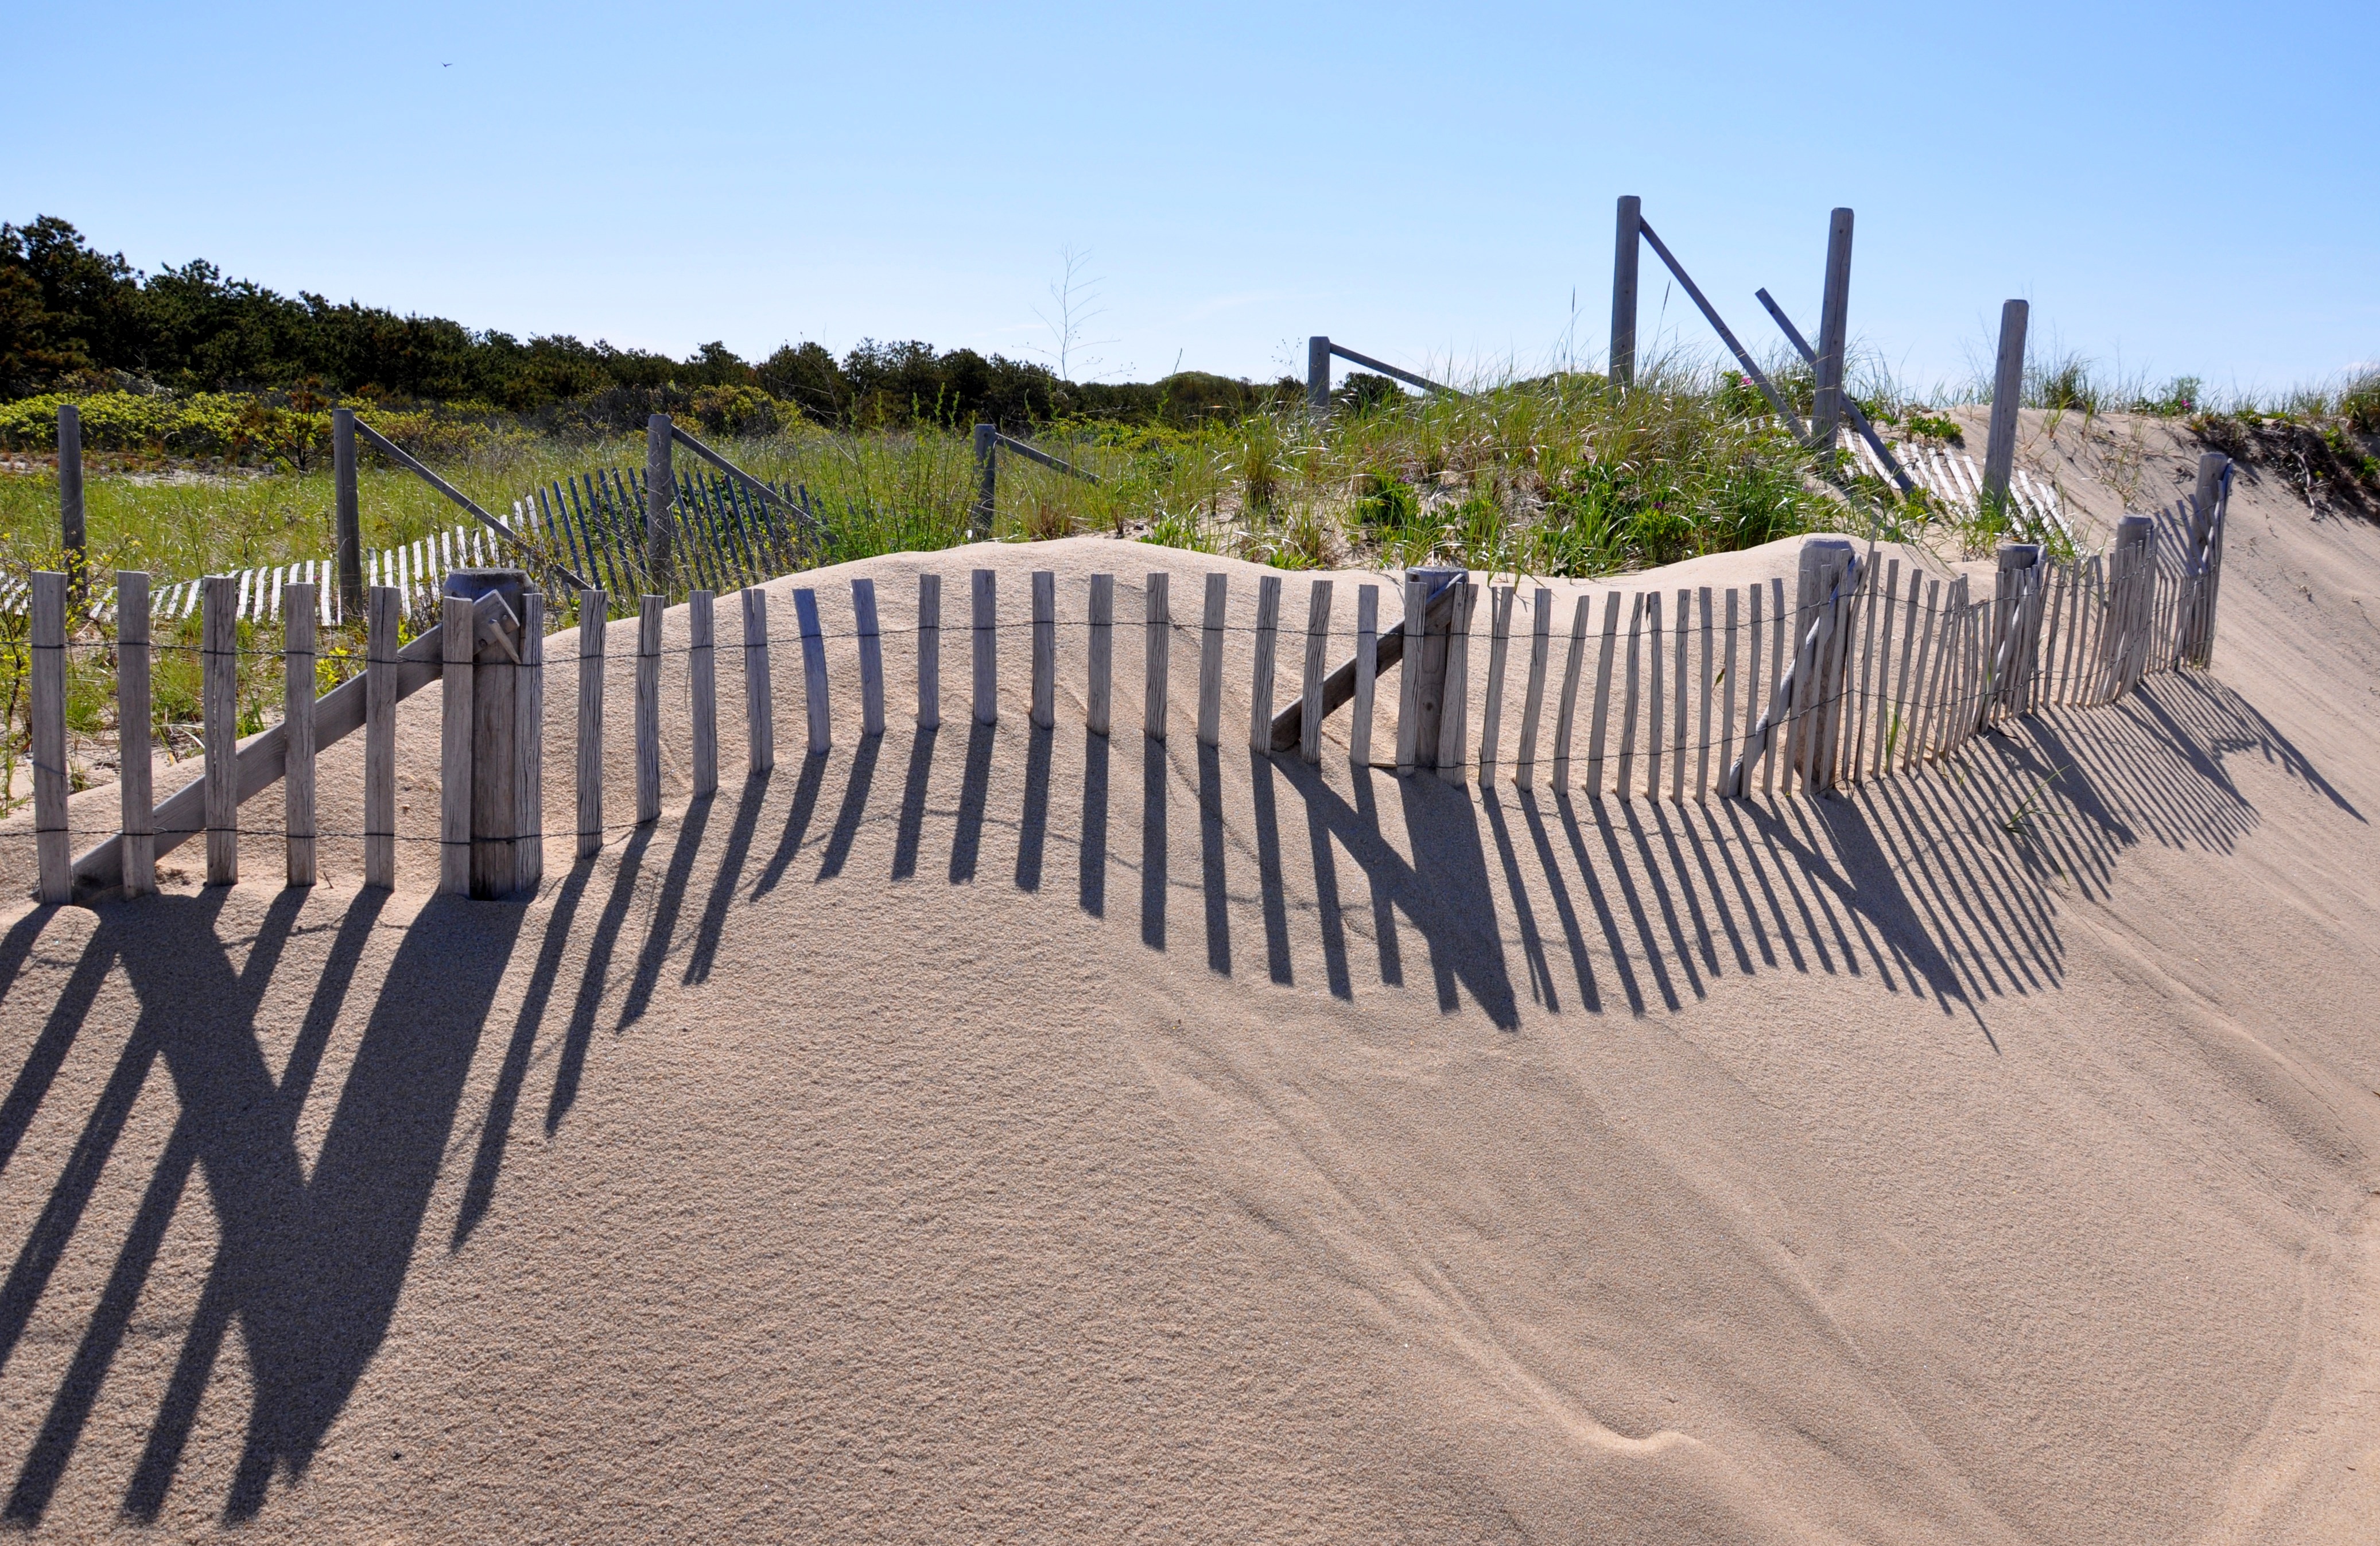
beach, landscape, sea, coast, water, nature, grass, outdoor, sand, ocean, fence, sky, boardwalk, wood, white, dune, shore, coastal, wall, sand dune, walkway, summer, vacation, travel, recreation, environment, idyllic, peaceful, natural, park, holiday, calm, serene, soil, blue, agriculture, tourism, seashore, material, dunes, sunny, shadows, clouds, nautical, resort, vegetation, beautiful, pretty, picket, dune grass, cape cod, provincetown, outdoor structure, fence patterns